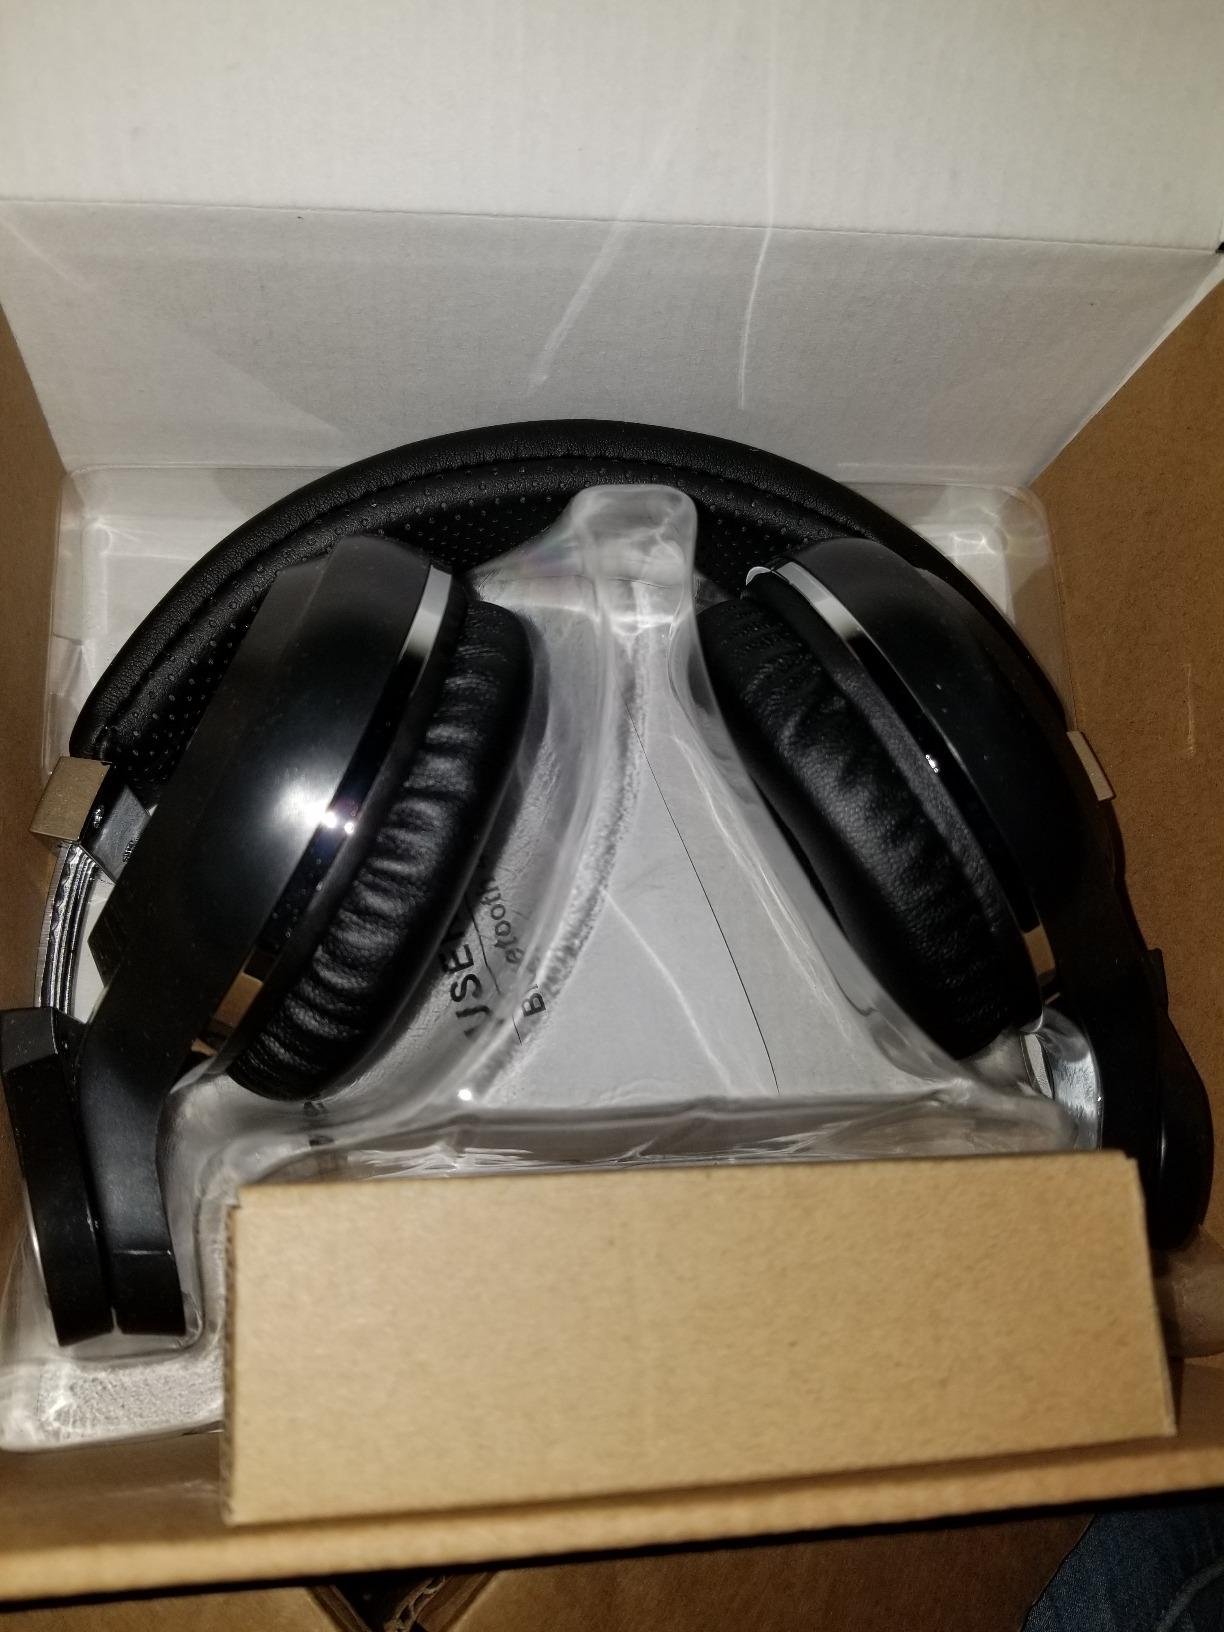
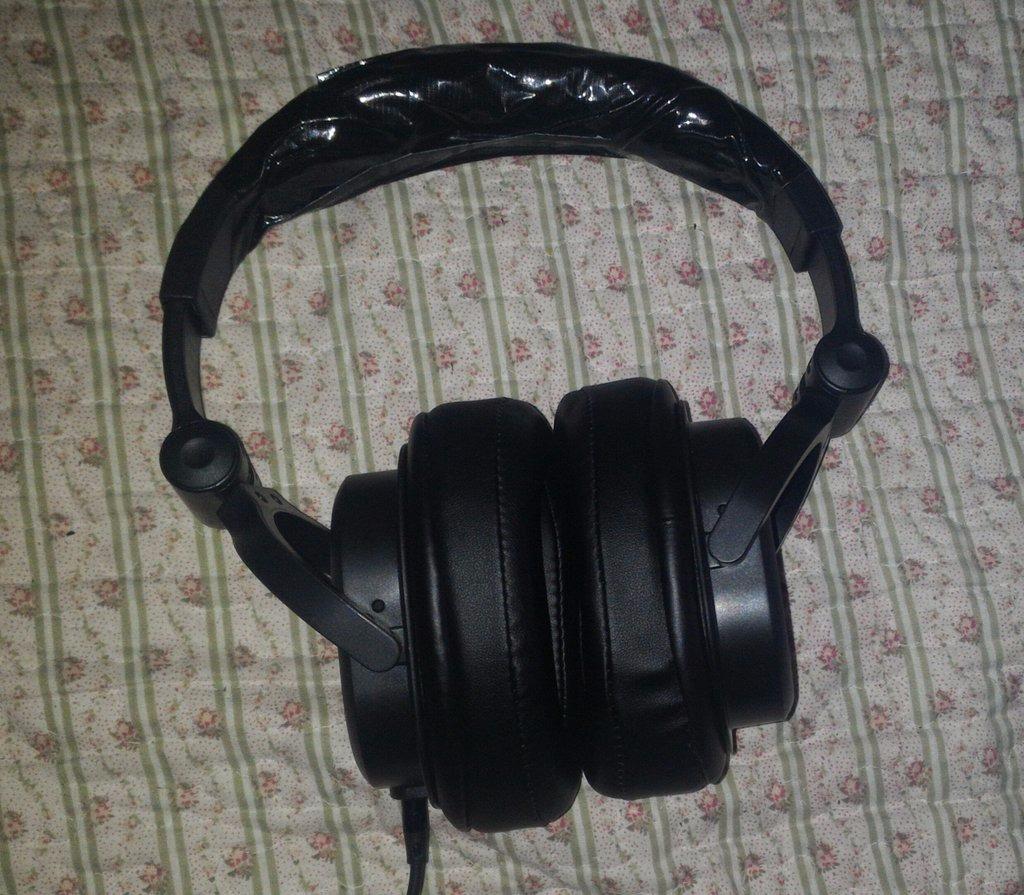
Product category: headphones
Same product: no